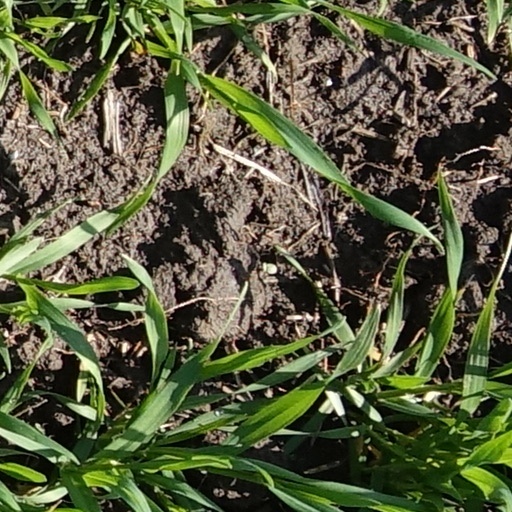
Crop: wheat